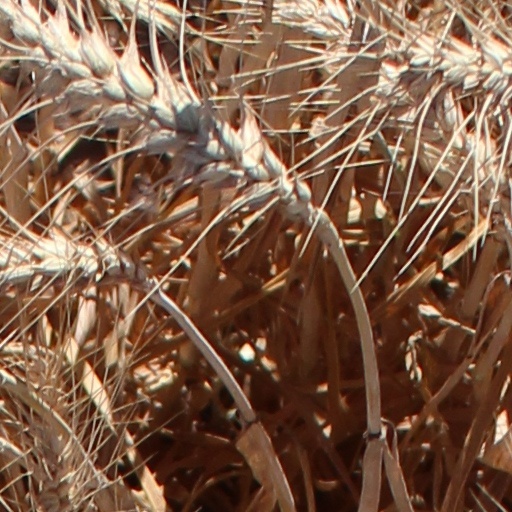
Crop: wheat